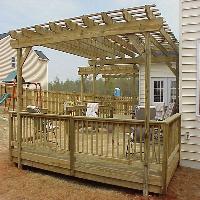
Weather: cloudy or overcast